Charles Turner (merchant)

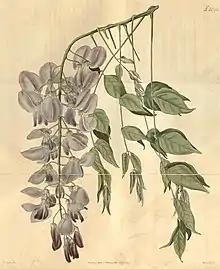
"Wisteria sinensis", from "Curtis's Botanical Magazine".

Captain Robert Welbank imported for Turner a variety of "Camellia japonica", around 1810. It was through Turner's interest in gardening that the Chinese wisteria ("Wisteria sinensis") was introduced to the United Kingdom. In May 1816 Welbank, as captain of the East Indiaman "Cuffnells", brought a wisteria specimen to Turner as a gift. It may have been despatched by John Reeves, who was based in Guangzhou as a tea inspector for the East India Company; Reeves certainly sent another specimen in 1818, to Kew. It is known that Reeves had seen the plant in the garden of Consequa (his trading name: Pan Changyao 潘長耀), who was a leading "hong" merchant. The species came in fact from Zhangzhou in Fujian.